46 High Street, Nantwich

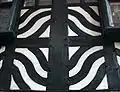
Decorative panel from Castle St face

In 1723–24, the house is mentioned in the marriage settlement of Saboth Churche, Thomas Churche's great-grandson, as "One Messuage and one Shop with their Appurtenances situate in High Town "[High Street]" adjoining to the Pudding Lane "[Castle Street]"". An 1874 directory carried an advertisement for the High Street premises of William Church & Co., "general drapers, silk mercers, milliners, dressmakers, tailors, & gentlemen's mercers", and the building remained in the Churche family until a few years before James Hall's "History" of 1883.